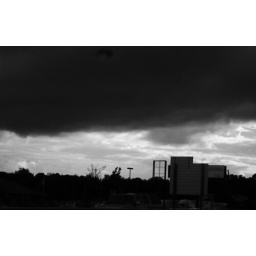
drive home in black and white